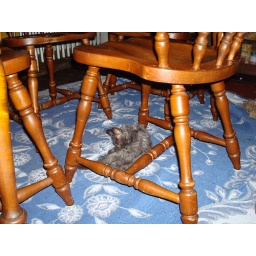
this little girl is about 2 months old in this picture. she was bottle raised as she wasan orphan